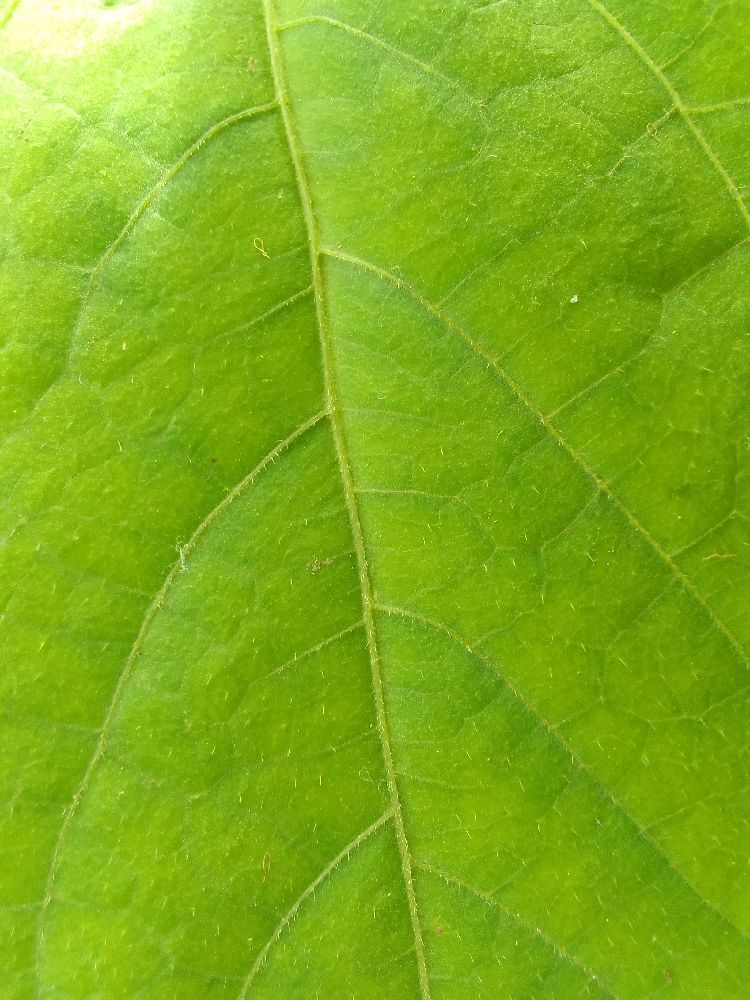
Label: healthy